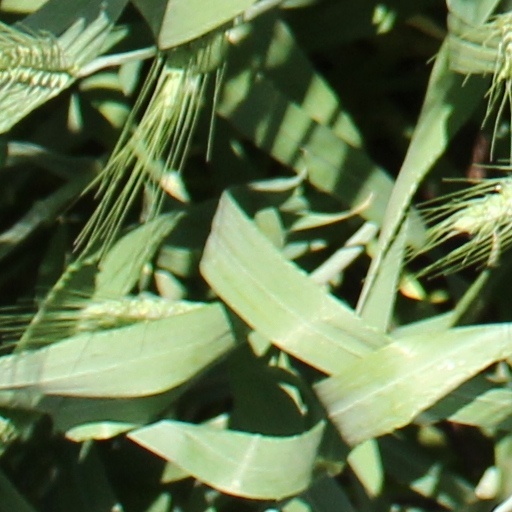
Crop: wheat